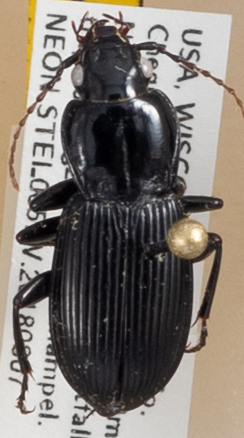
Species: Pterostichus novus
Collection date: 2018-08-07
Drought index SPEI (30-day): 0.48
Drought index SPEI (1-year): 0.142
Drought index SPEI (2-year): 2.01